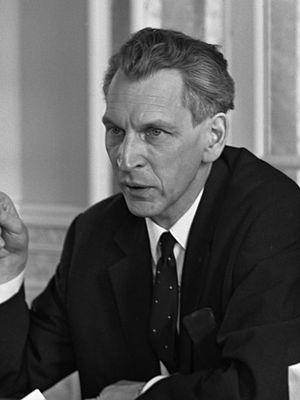
Marius Flothuis, né à Amsterdam le 30 octobre 1914 et mort dans la même ville le 13 novembre 2001, est un compositeur, musicologue et critique musical néerlandais.
11 février : Concerto pour violoncelle de Bruno Giner par Christophe Roy, Paris, Festival Présences